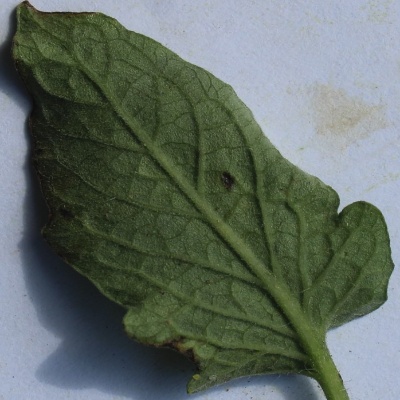
Crop: Tomato
Condition: leaf curl